Mount Herzl

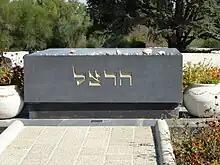
Herzl's grave on the north side of Mount Herzl plaza

I wish to be buried in a metal coffin next to my father, and to remain there until the Jewish people will transfer my remains to Eretz Israel. The coffins of my father, my sister Pauline, and of my close relatives who will have died until then will also be transferred there.